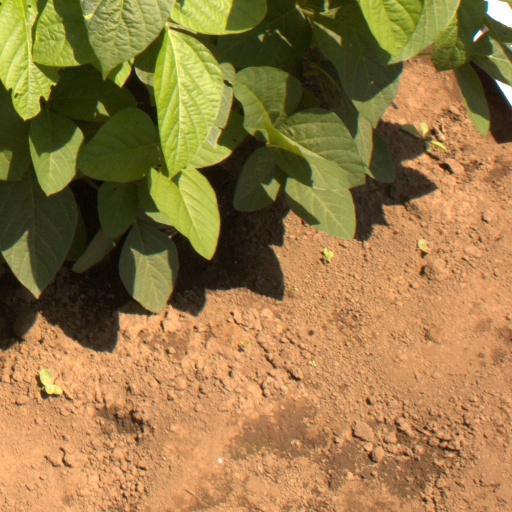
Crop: soybean